Spyros Spyromilios

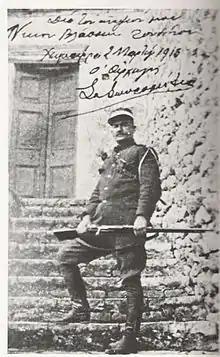

In 1926 he was given an honorary discharged with the rank of Colonel due to wounds he had received in battle.